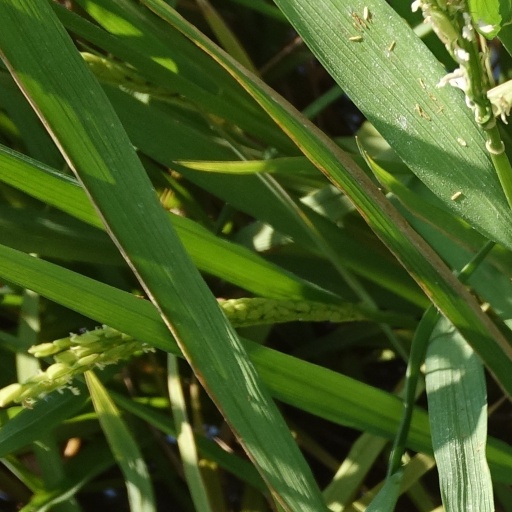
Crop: rice